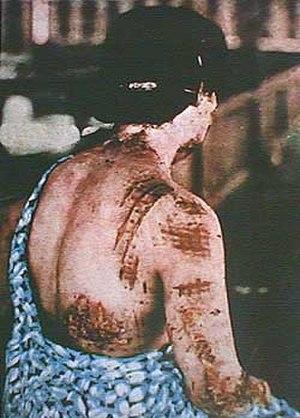
Hiroshima
Les bombardements atomiques d'Hiroshima et de Nagasaki, ultimes bombardements stratégiques américains au Japon, ont lieu les 6 août et 9 août 1945 sur les villes d'Hiroshima et de Nagasaki. Hiroshima est le siège de la 5ᵉ division de la deuxième armée générale et le centre de commandement du général Shunroku Hata, et Nagasaki est choisie pour remplacer la cité historique de Kyoto.
Hibakusha ou, plus récemment est un emprunt linguistique d'origine japonaise qui désigne généralement les victimes des bombardements atomiques d'Hiroshima et Nagasaki les 6 et 9 août 1945 sous les ordres de Harry S. Truman.
Une explosion atomique ou explosion nucléaire est le résultat de l'explosion d'une bombe atomique. La première explosion nucléaire provoquée par l'homme a eu lieu aux États-Unis le 16 juillet 1945 au Trinity Test Site près d'Alamogordo.